Fokker D.VII

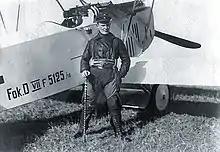
Hermann Göring, commander of "Jagdgeschwader" 1, beside his Fokker D.VII 5125/18. He holds a walking stick previously owned by Manfred von Richthofen

Fokker's factory was not up to the task of meeting all D.VII production orders and "Idflieg" directed Albatros and AEG to build the D.VII under license, though AEG did not ultimately produce any aircraft. Because the Fokker factory did not use detailed plans as part of its production process, Fokker simply sent a D.VII airframe for Albatros to copy. Albatros paid Fokker a five percent royalty for every D.VII it built under license. Albatros Flugzeugwerke and its subsidiary, Ostdeutsche Albatros Werke (OAW), built the D.VII at factories in Johannisthal [Fokker D.VII (Alb)] and Schneidemühl [Fokker D.VII (OAW)] respectively. Aircraft markings included the type designation and factory suffix, immediately before the individual serial number.